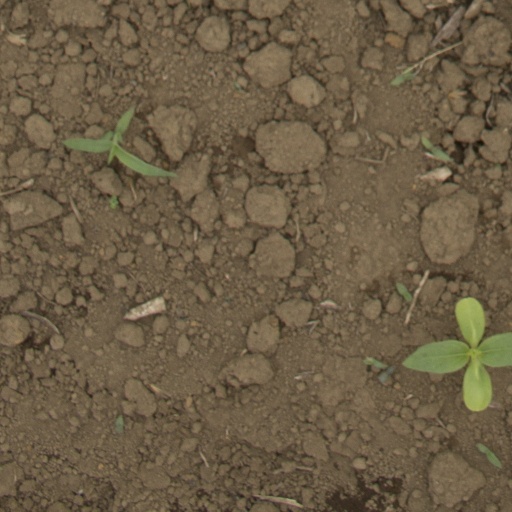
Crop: Jerusalem artichoke